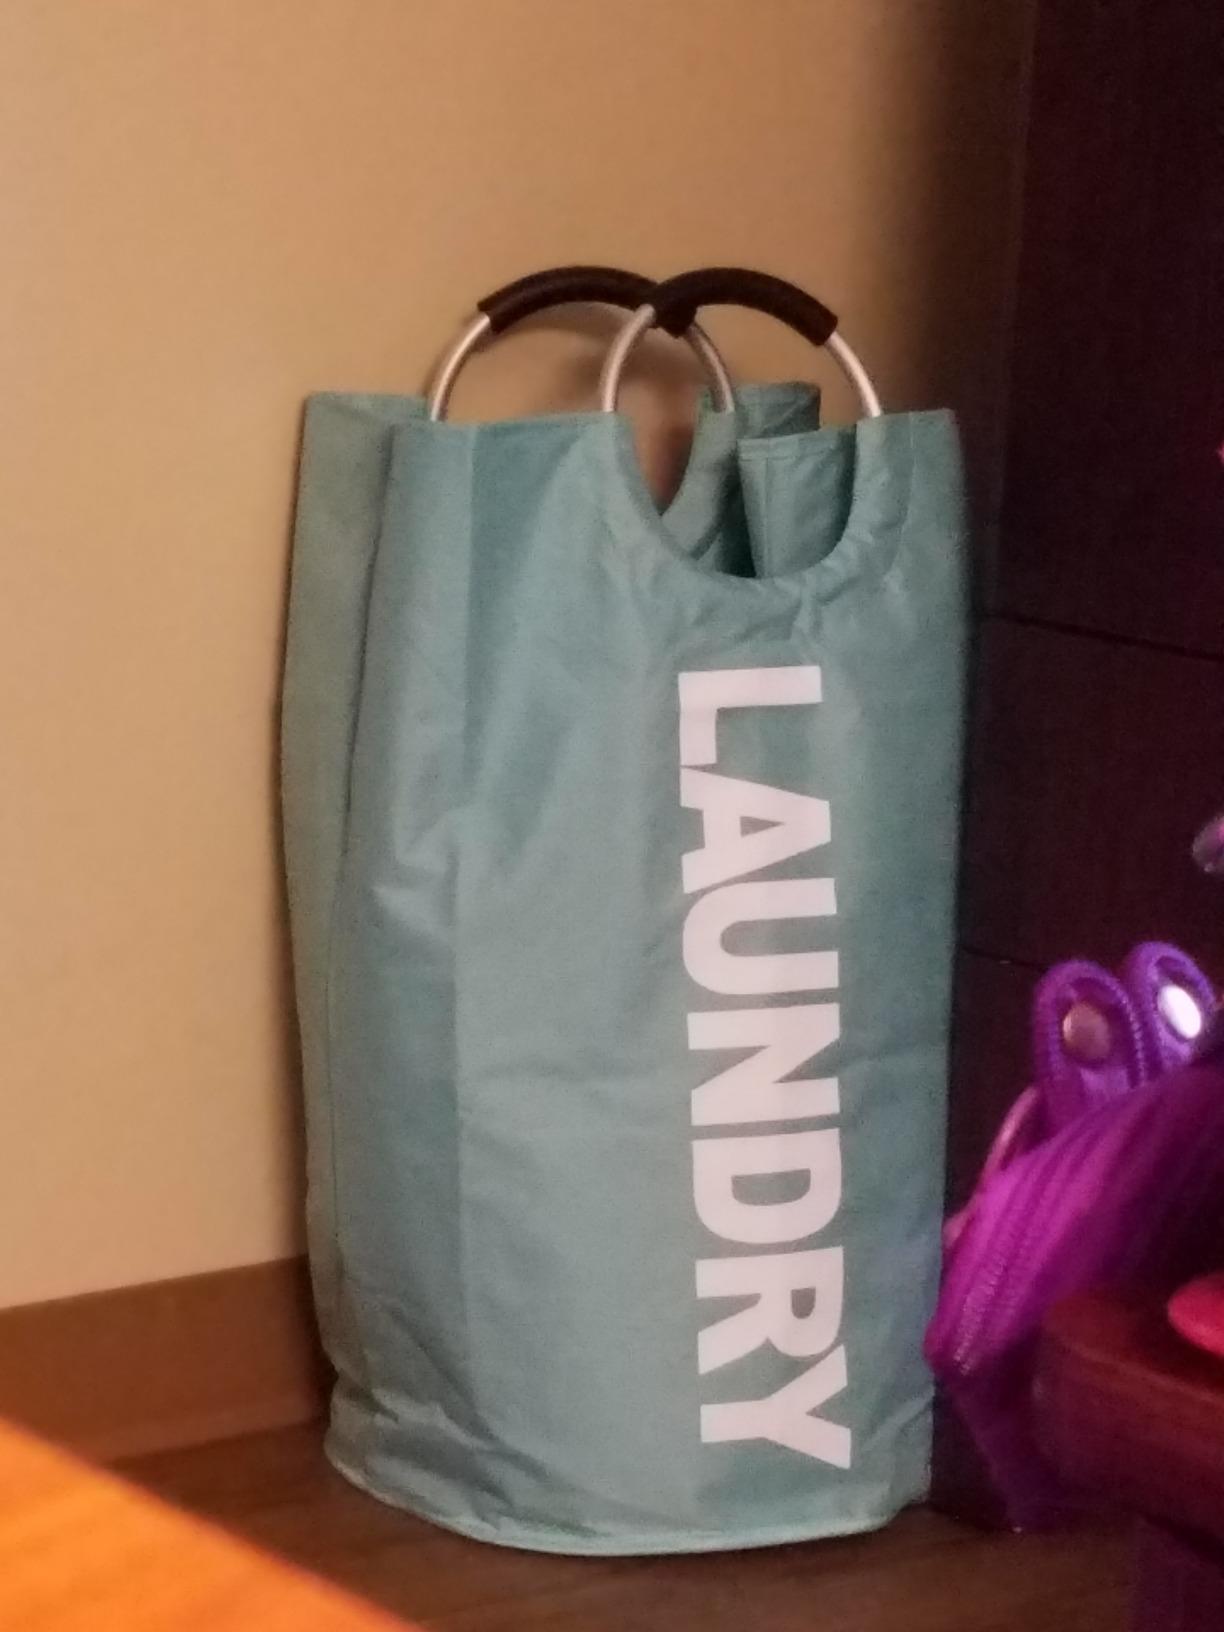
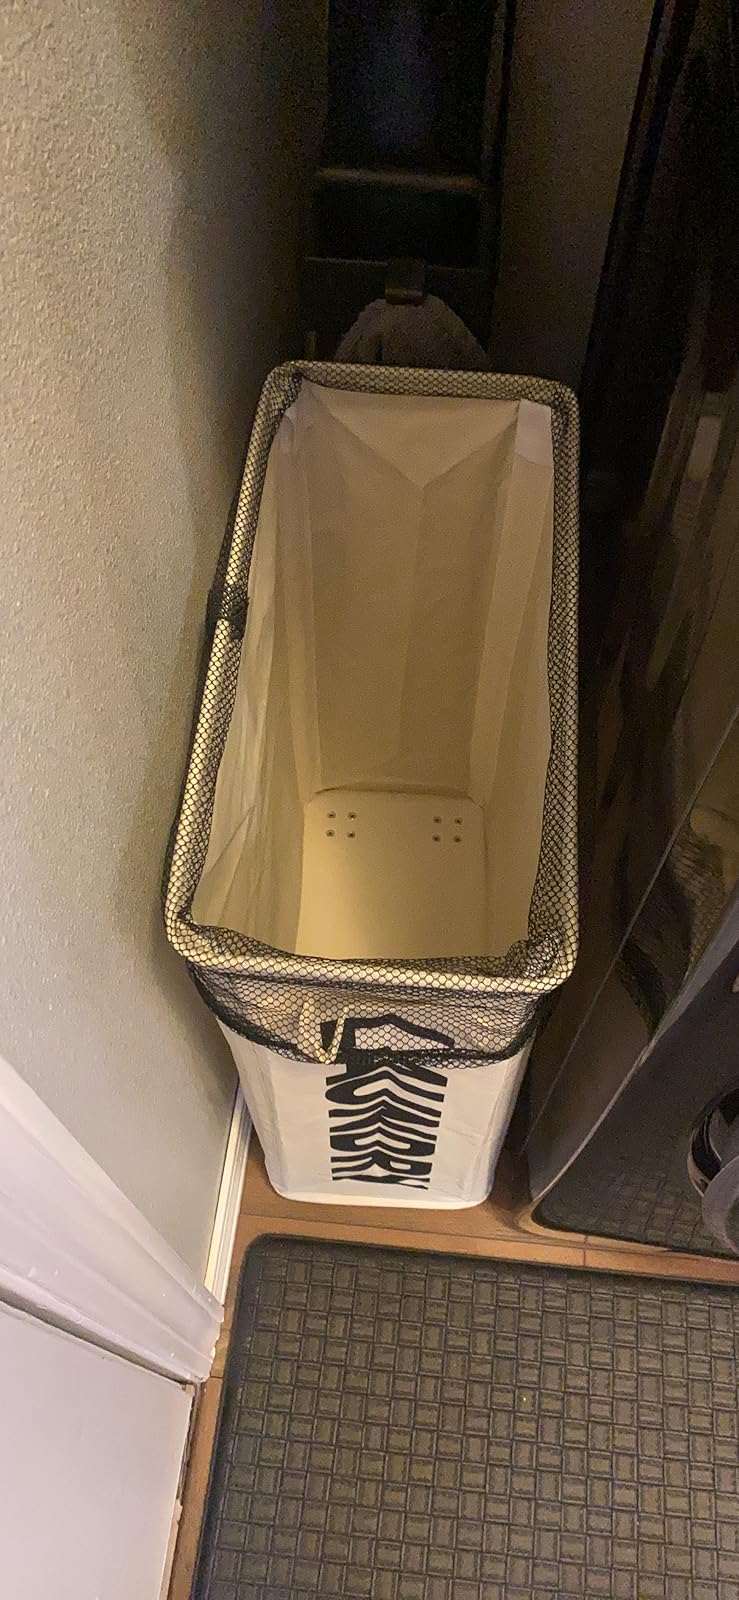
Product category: items_hamper
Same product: no